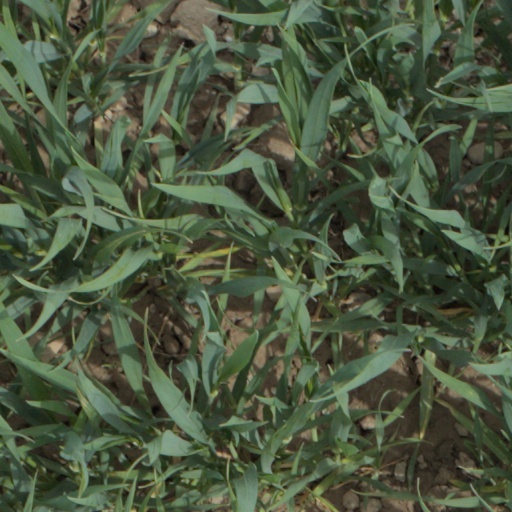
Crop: wheat